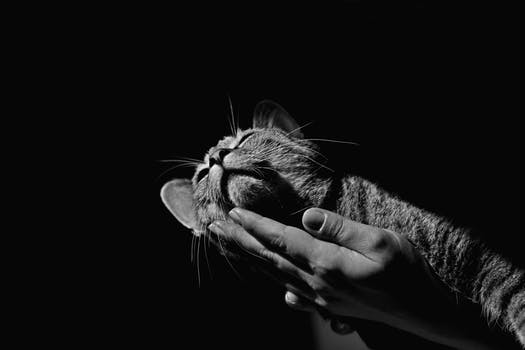
Label: No Watermark